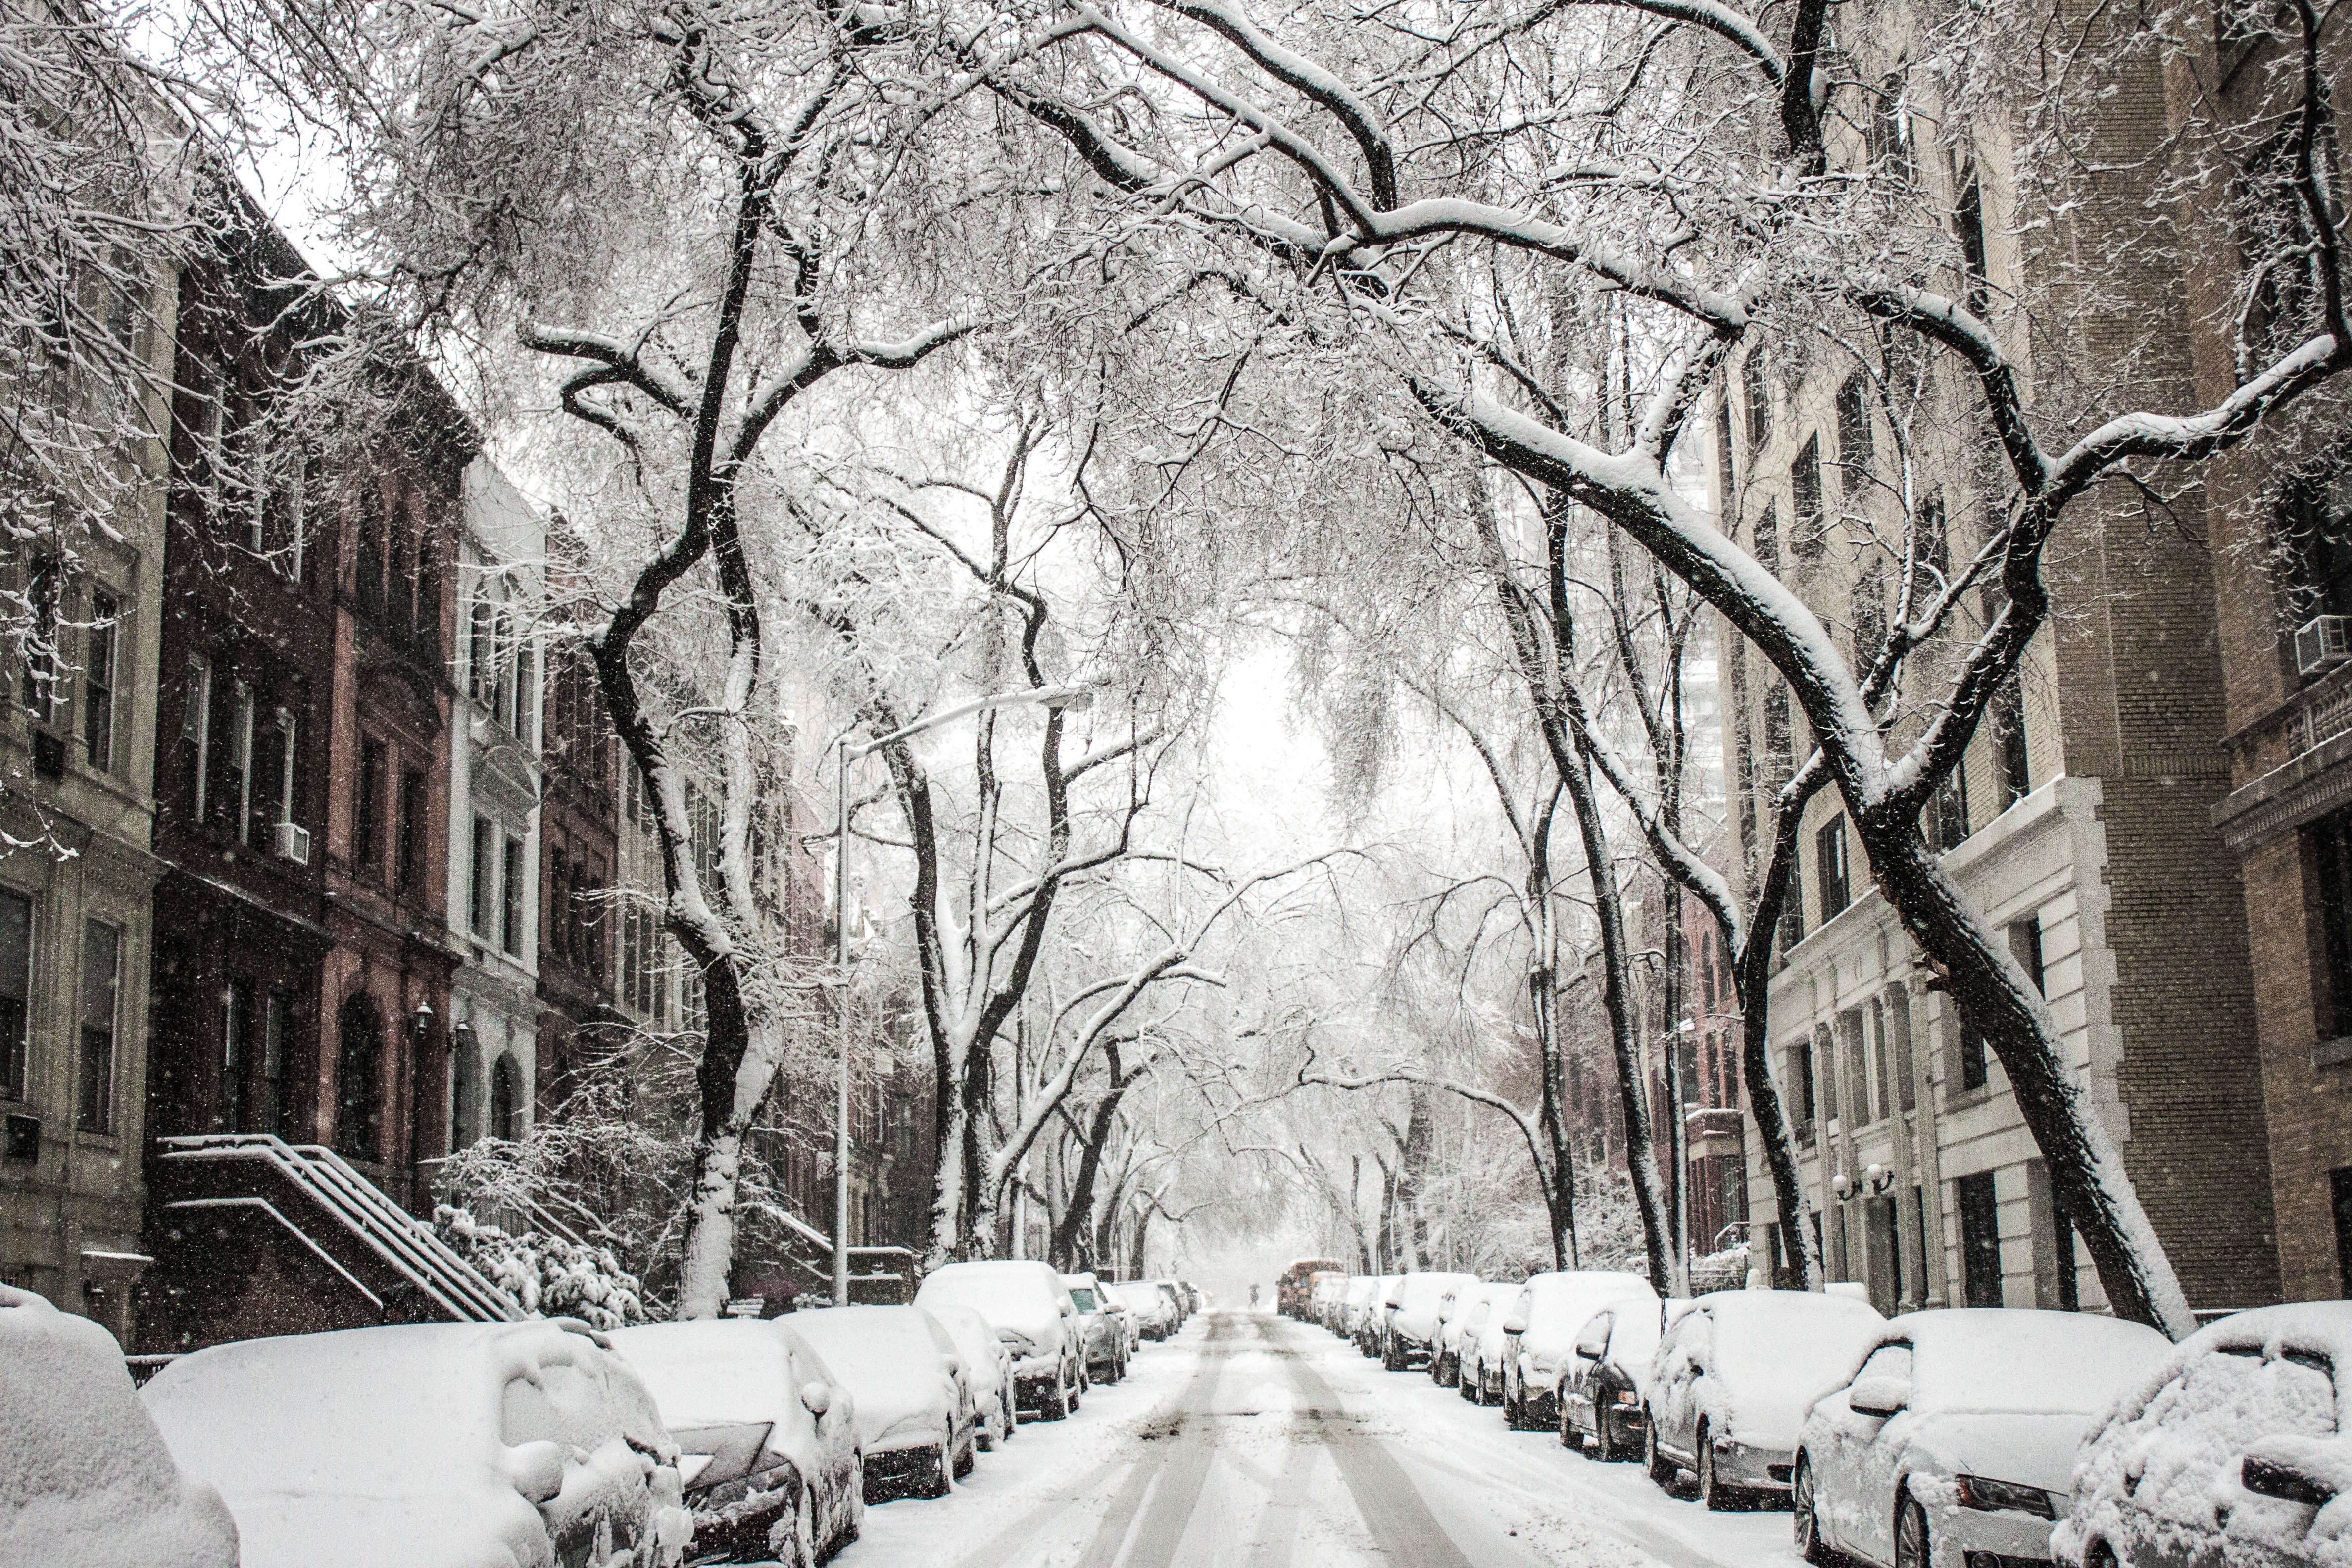
tree, branch, snow, winter, black and white, street, frost, city, urban, new york, weather, brooklyn, residential, monochrome, christmas, season, snowing, holidays, townhouses, blizzard, xmas, freezing, monochrome photography, winter storm